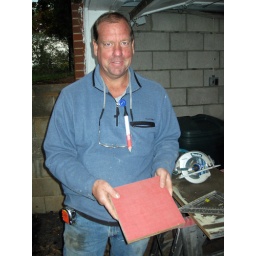
Don and Chris save my bathroom floors using a kitchen counter we found in the basement.